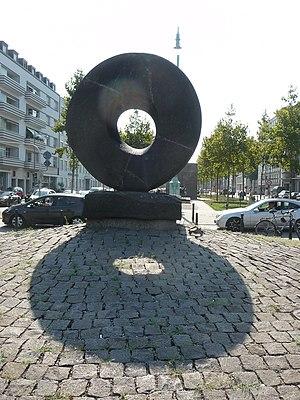
Morice Lipsi était un sculpteur français d'origine polonaise. Durant la période suivant la Seconde Guerre mondiale il fut l'un des plus importants créateurs de sculptures abstraites et monumentales en pierre.